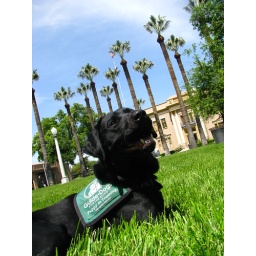
Black lab Alonzo smiling in the grass in a park. Palm trees are in the distance.